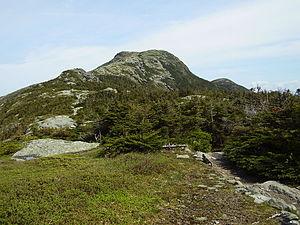
Le mont Mansfield est le point culminant du Vermont avec une altitude de 1 339 mètres. C'est aussi le plus haut sommet des montagnes Vertes. Le mont Mansfield est aussi l'un des trois sommets des montagnes Vertes où une toundra alpine se développe avec sa diversité botanique.